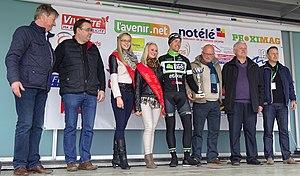
La 20ᵉ édition du Triptyque des Monts et Châteaux a eu lieu du 3 au 6 avril 2015. La course fait partie du calendrier UCI Europe Tour 2015 en catégorie 2.2.